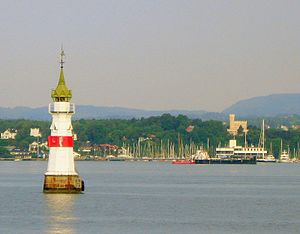
Kavringen fyr
Kavringen  fyr
Kavringen fyr blev bygget i 1892 og ligger på Søndre Kavringdynge i den vestlige indsejlingsrute til Oslo havn.